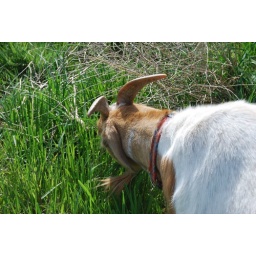
Heres my biggest goat who can jump a 5 foot fence and eat the grass over the road....